Bill McCollum

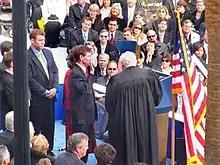
McCollum being sworn into office as Florida attorney general

In 2006, McCollum ran for Florida Attorney General, defeating State Senator Skip Campbell in the general election.